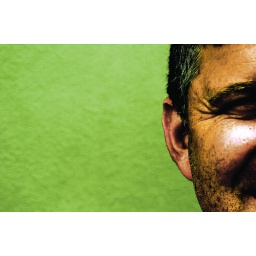
the doctor against a museum wall on a male bonding day